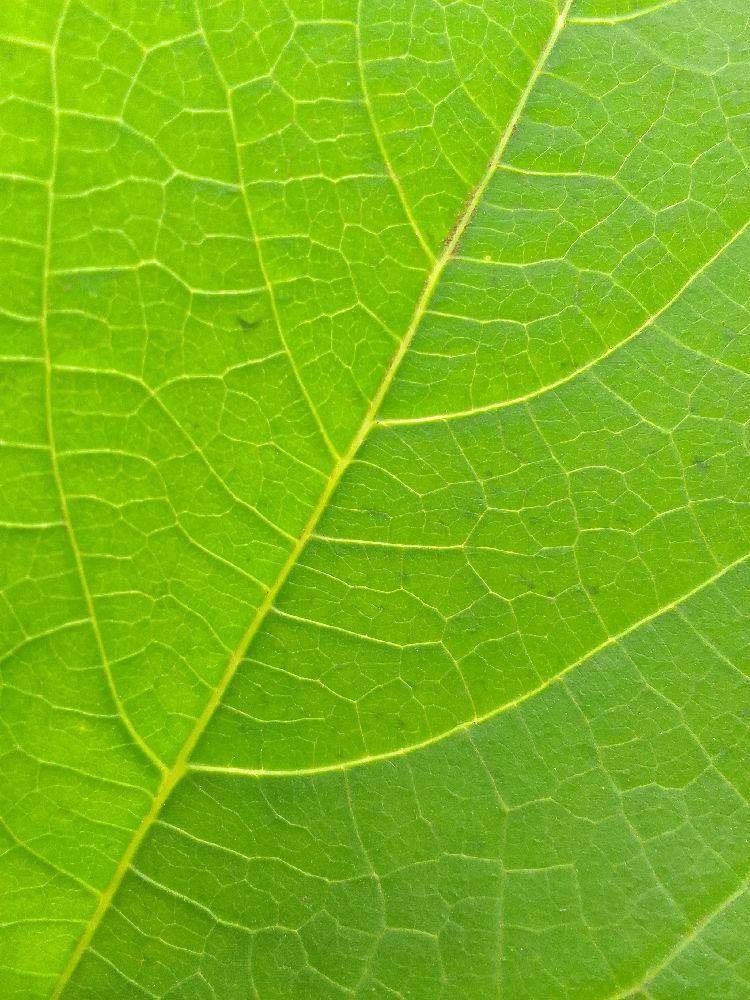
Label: healthy